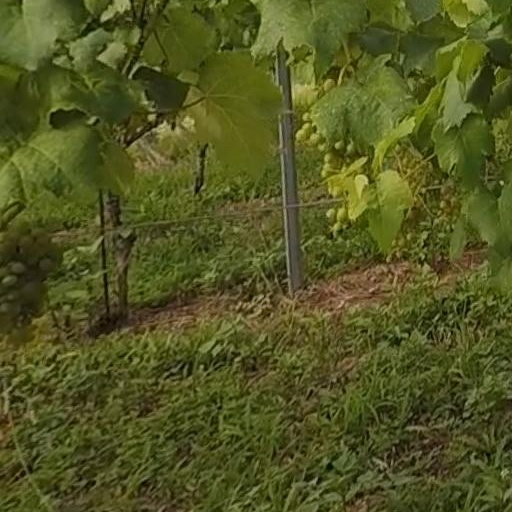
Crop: grape